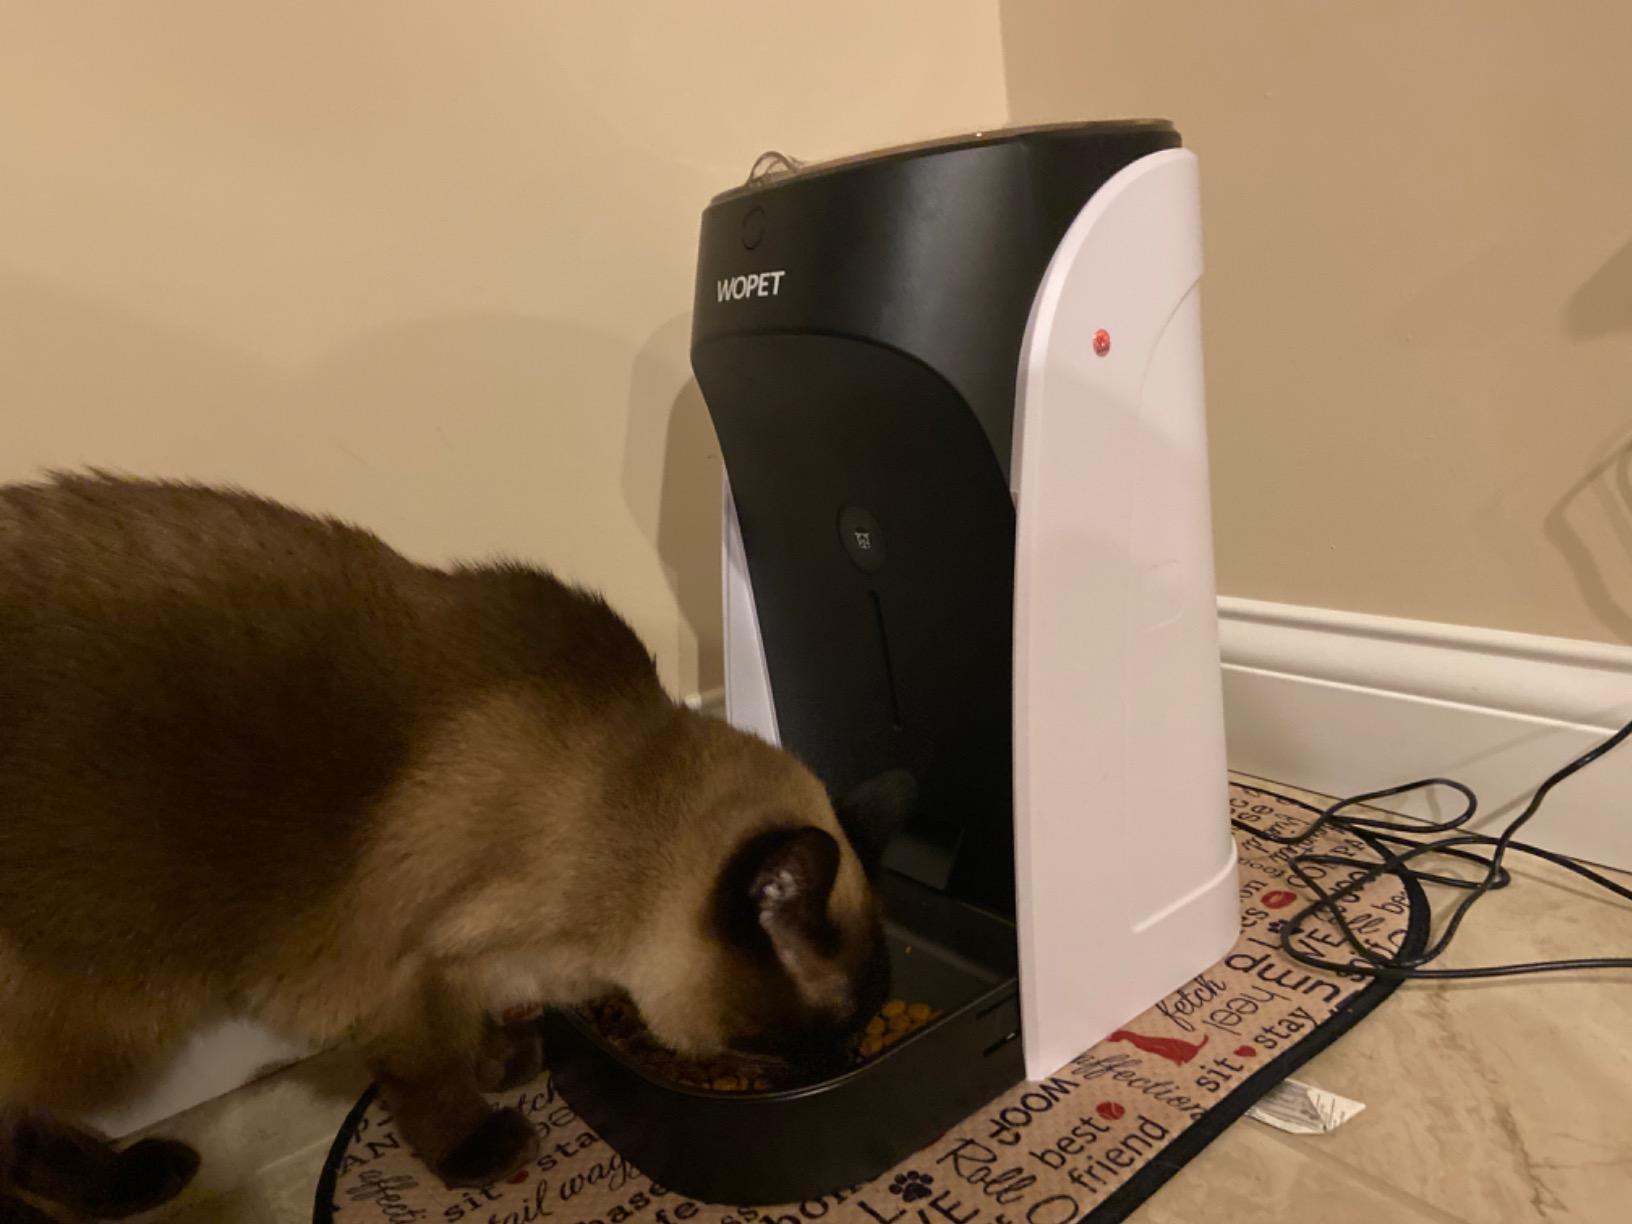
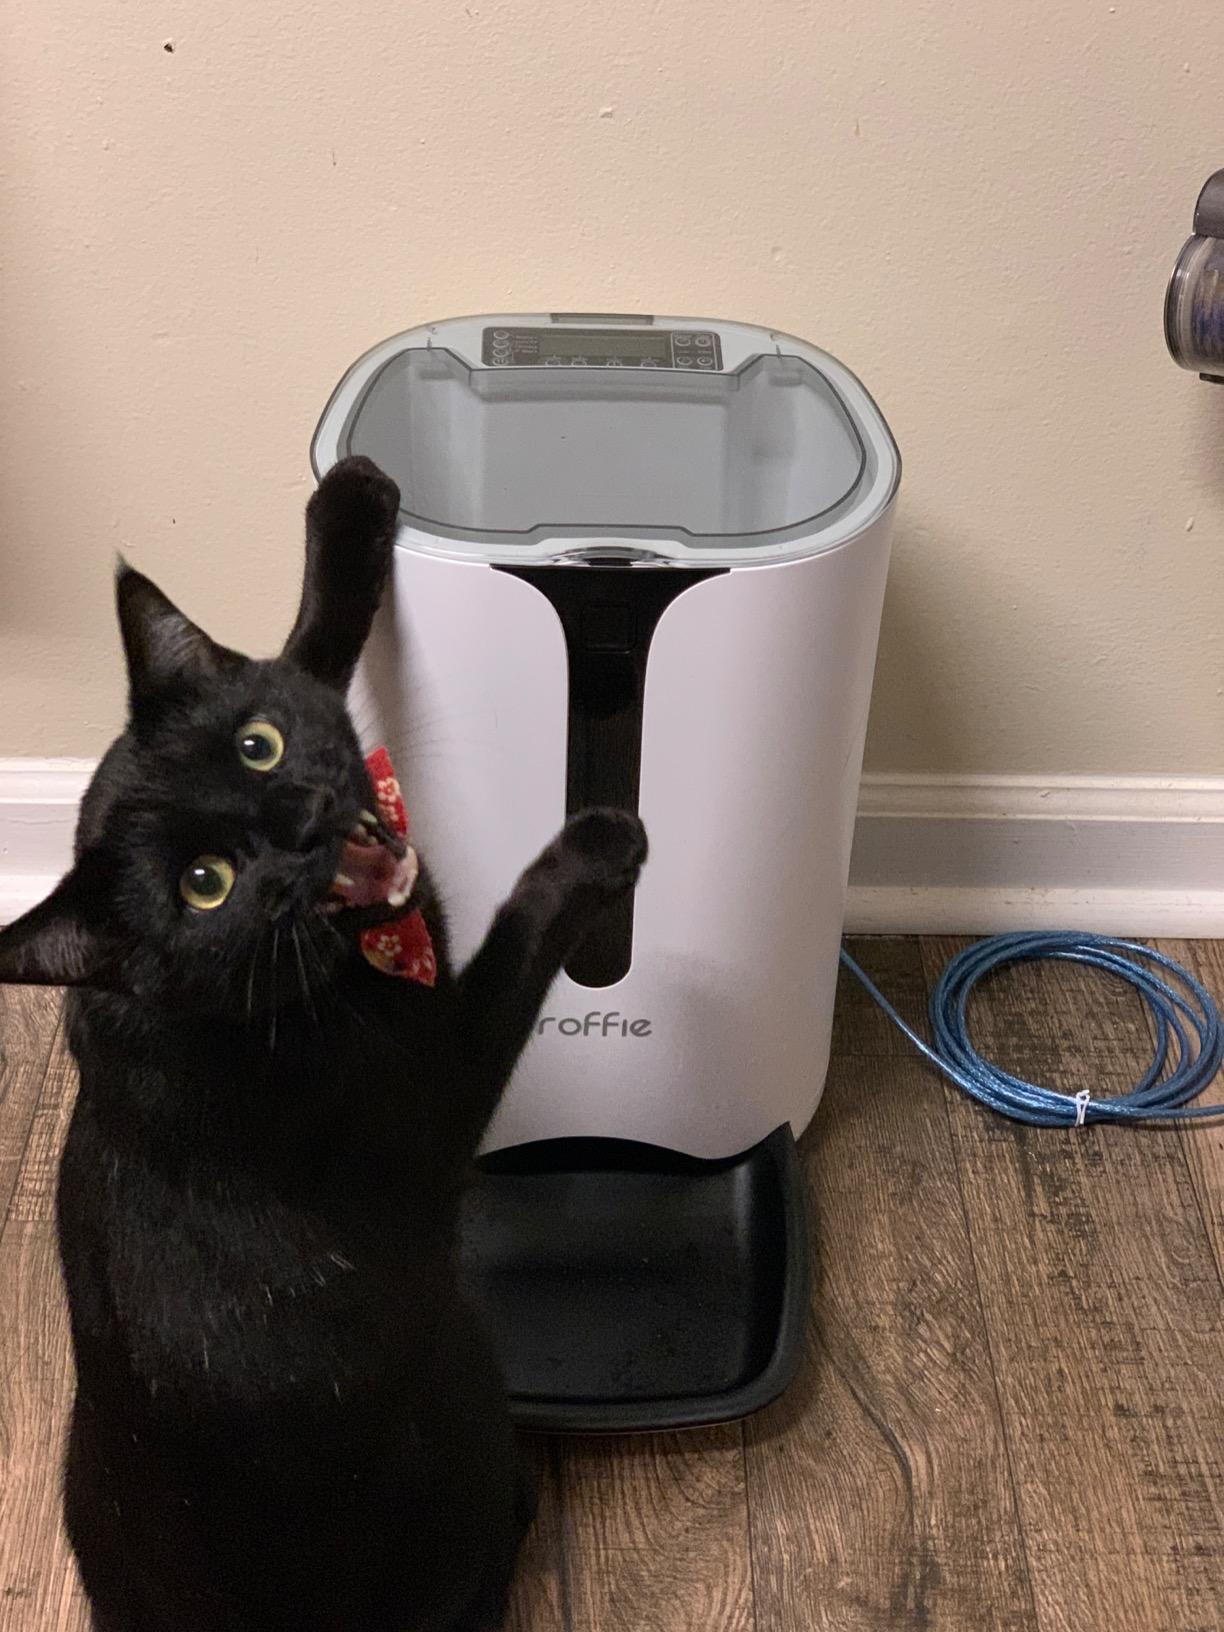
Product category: items_feeder
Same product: no